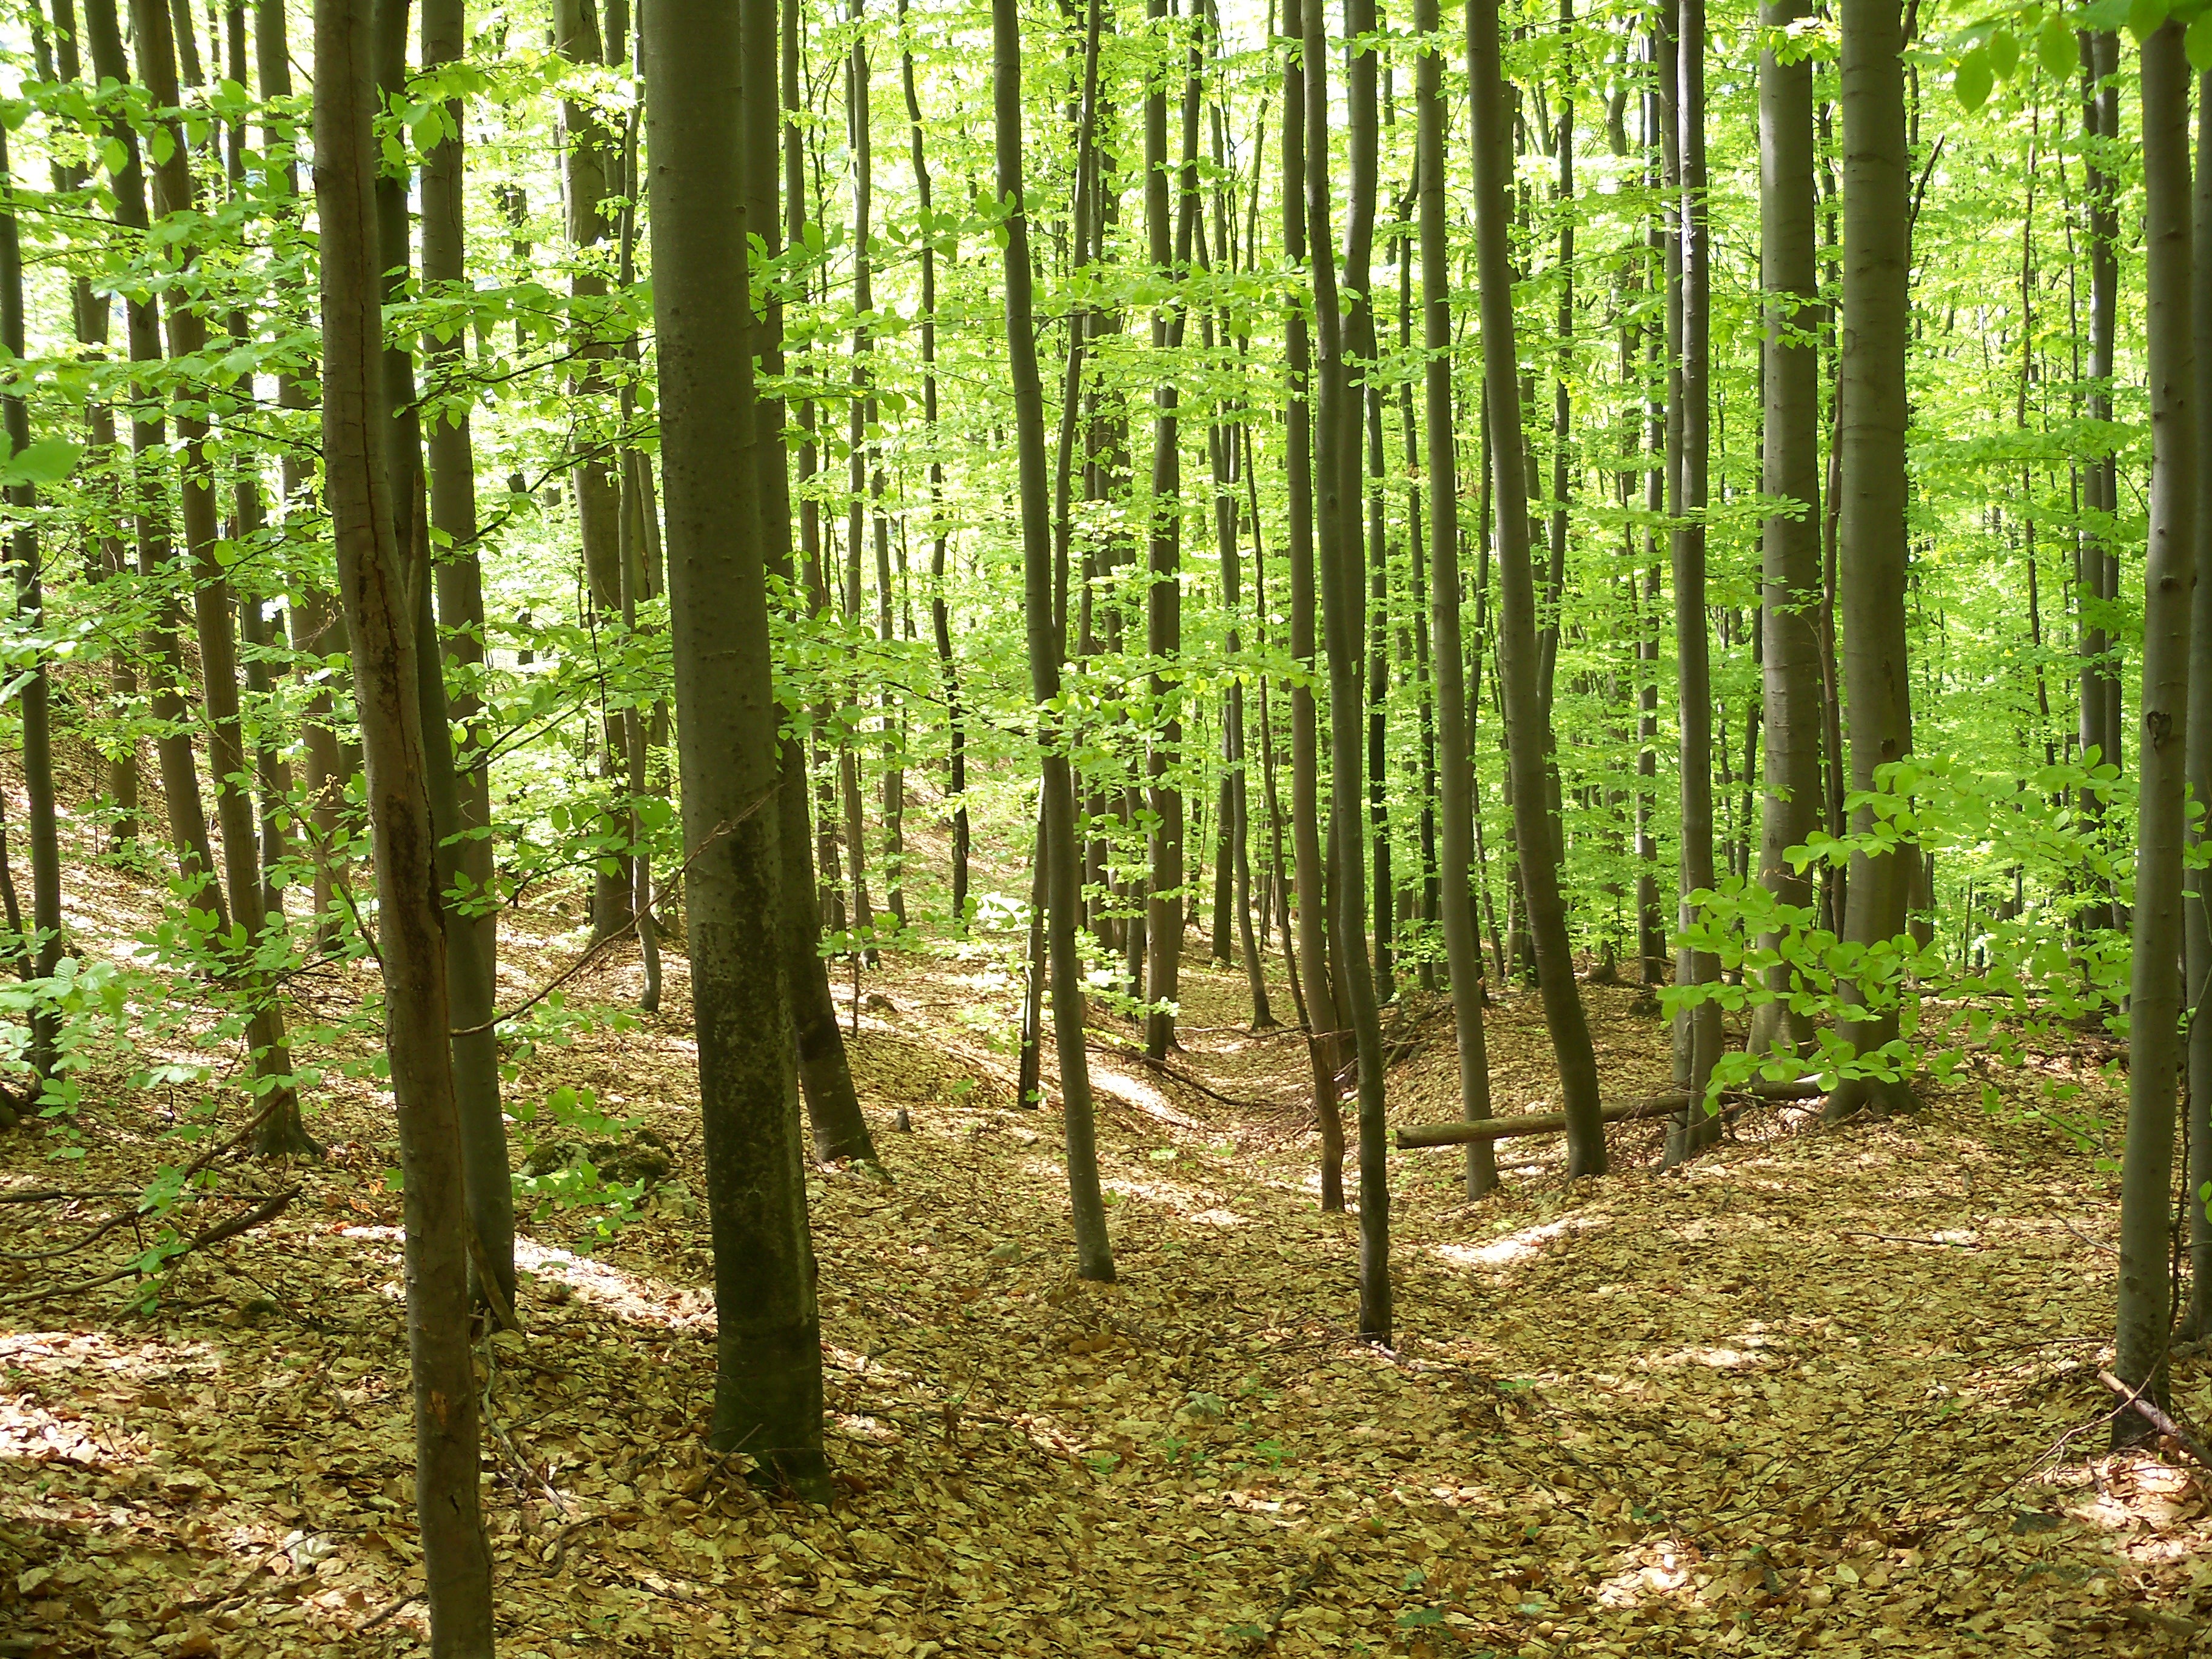
tree, nature, forest, plant, trail, sunlight, leaf, spring, deciduous, grove, woodland, habitat, ecosystem, biome, old growth forest, natural environment, geographical feature, woody plant, temperate broadleaf and mixed forest, temperate coniferous forest